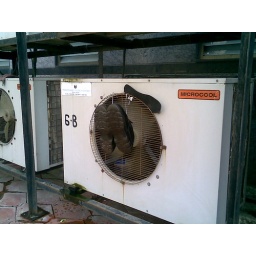
A building maintenance staff drying his wet shoes in front of the external unit of Central AC.